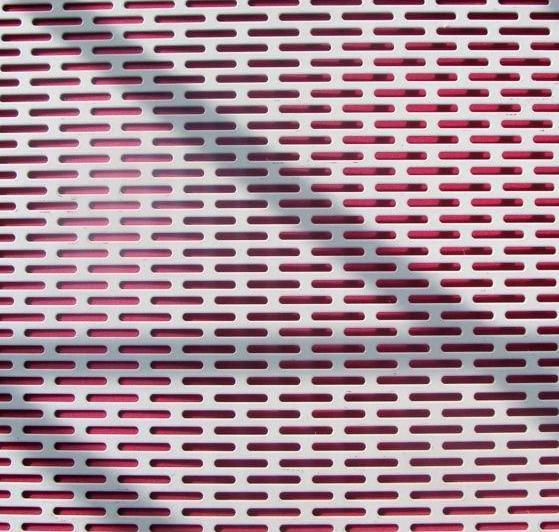
Texture: perforated